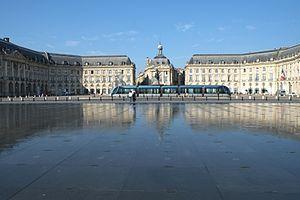
Place de la Bourse Bordeaux Gironde France
Les quais de Bordeaux sont les voies aménagées en bord de la Garonne.